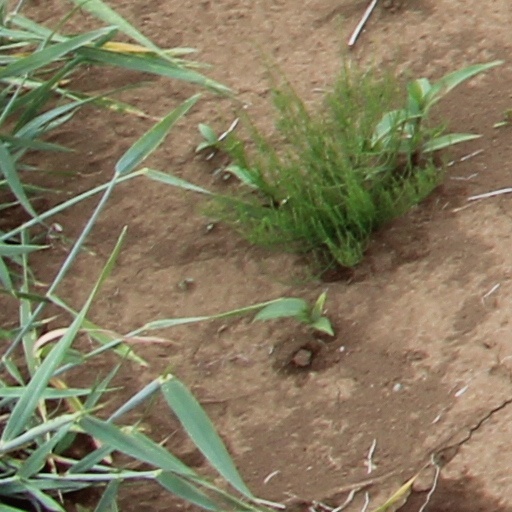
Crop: wheat